Air Force Reserve Command

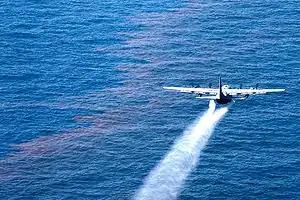
C-130 Hercules of the 910th Airlift Wing drops an oil-dispersing chemical into the Gulf of Mexico as part of the Deepwater Horizon response effort in 2010.

Traditional Reservists (TR) are categorized by several criteria in either the Ready Reserve, Standby Reserve, Individual Ready Reserve or Retired Reserve: